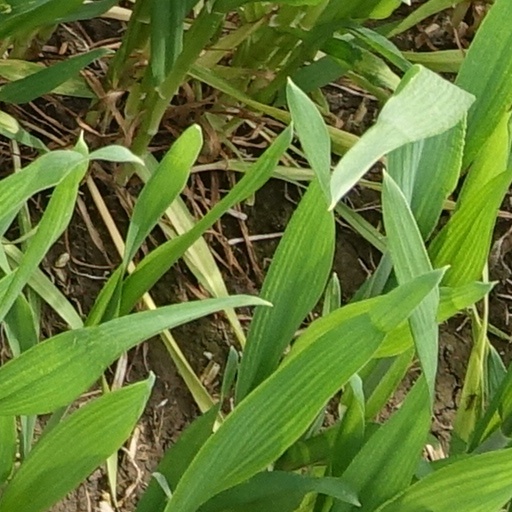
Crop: wheat